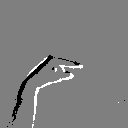
ASL letter: g